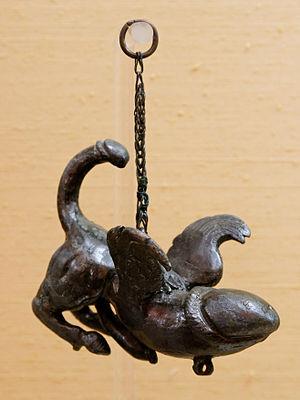
Tintinnabulum en forme de phallus ailé quadrupède.